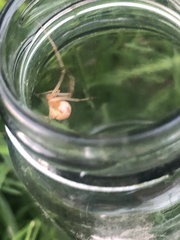
Species: Parasteatoda_tepidariorum